Box Car Racer

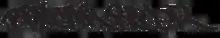
The band's logo

"Box Car Racer" was recorded over the course of six weeks beginning in December 2001, primarily at Signature Sound in San Diego, California. Rather than spend "months and months refining and polishing everything for a major label and international pop market," Box Car Racer followed a closer DIY spirit. Sessions for the album commenced quickly, with the "ever-resourceful" Jerry Finn having sent one whole load of equipment to Signature ahead of his arrival. Barker recorded his drums in one day at two separate recording facilities in Los Angeles prior to the Signature sessions. MCA representatives dropped in on the recording sessions and were pleased with what they heard. According to journalist Joe Shooman, while Box Car Racer was "essentially an outlet for DeLonge's more esoteric leanings, it very quickly became obvious that this was an album destined for release," largely due to Blink-182's explosive popularity at the time. "Any musical project with which any member was involved was very likely to fly off the shelves." "I don't think there was ever a doubt it was gonna be released — you have a project with two members of Blink-182 on it, it's pretty hard not to turn a profit on that," said engineer Sam Boukas. "I guess if the record company wasn't going to foot the bill, they were quite prepared to foot it themselves for "Box Car Racer"."